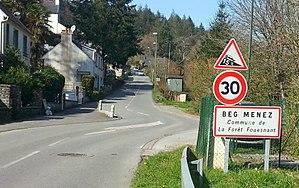
La Forêt-Fouesnant est une commune du département du Finistère, dans la région Bretagne, en France. La Forêt-Fouesnant possède aussi un port de plaisance : Port-la-Forêt. Avec Bénodet et Fouesnant, La Forêt-Fouesnant forme désormais la « Riviera bretonne », nouvelle appellation touristique.